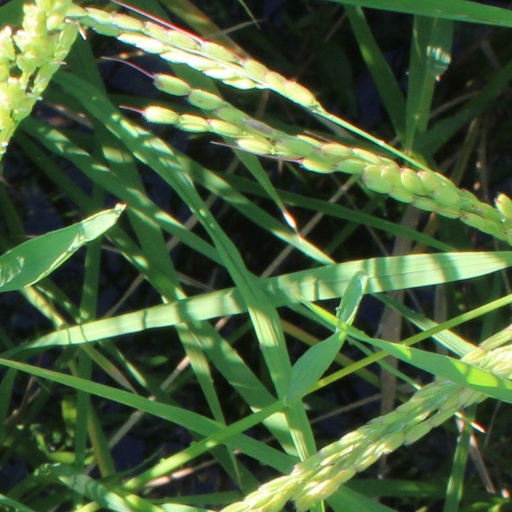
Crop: rice